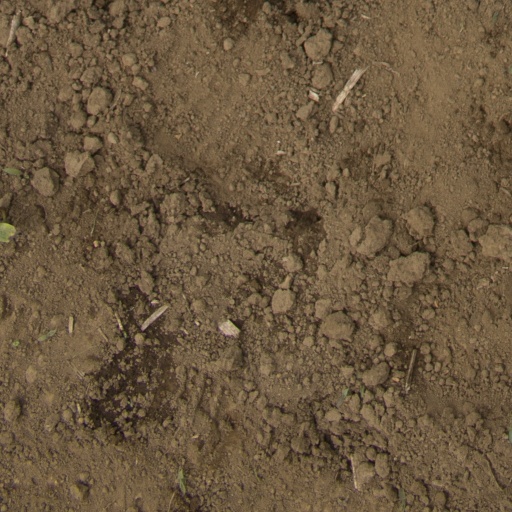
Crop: Jerusalem artichoke